SETWIN

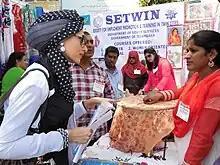
Sameera Aziz with SETWIN worker for a woman development programme

In addition to its centres, SETWIN operates various production units such as printing presses, cane weaving centres, book binding.